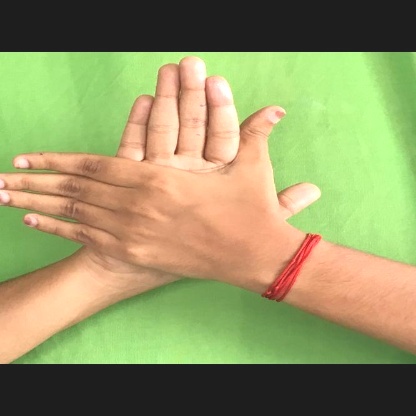
Mudra: Chakra